Andrei Turea

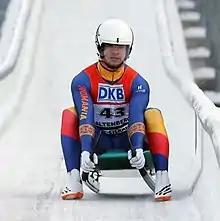
Turea in 2017

Andrei Turea (born 11 October 1998) is a Romanian luger. He competed in the men's singles event at the 2018 Winter Olympics.